Chathurangam (2002 film)

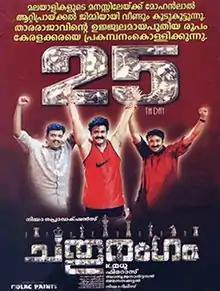

Chathurangam is a 2002 Indian Malayalam-language action thriller film directed by K. Madhu and written by Babu Janardhanan. It stars Mohanlal, Lalu Alex, Nagma and Navya Nair. The soundtrack was composed by M. G. Sreekumar and Shyam. The plot follows Attiprackal Jimmy, a politician who aspires to become an MLA with the support of minister Kora. The film was released on 20 December 2002 and was the most anticipated Christmas release.